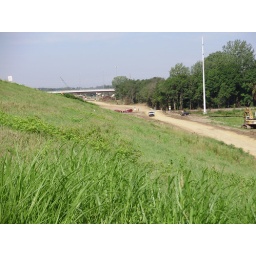
access road is in place for crews to get down below bridge